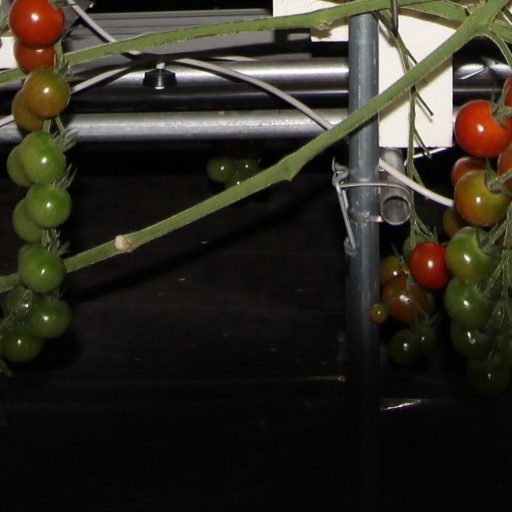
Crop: tomato